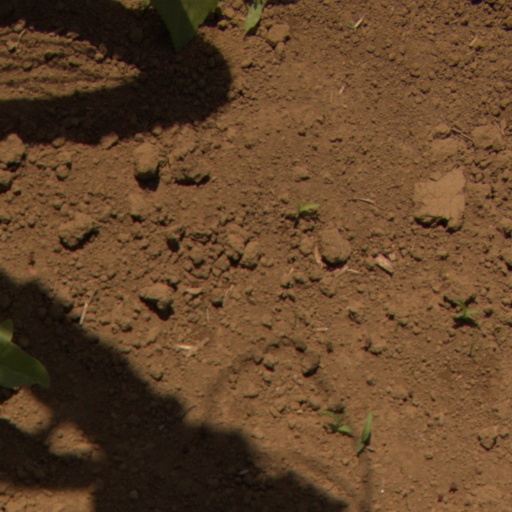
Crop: Jerusalem artichoke